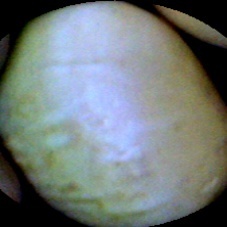
Label: Immature